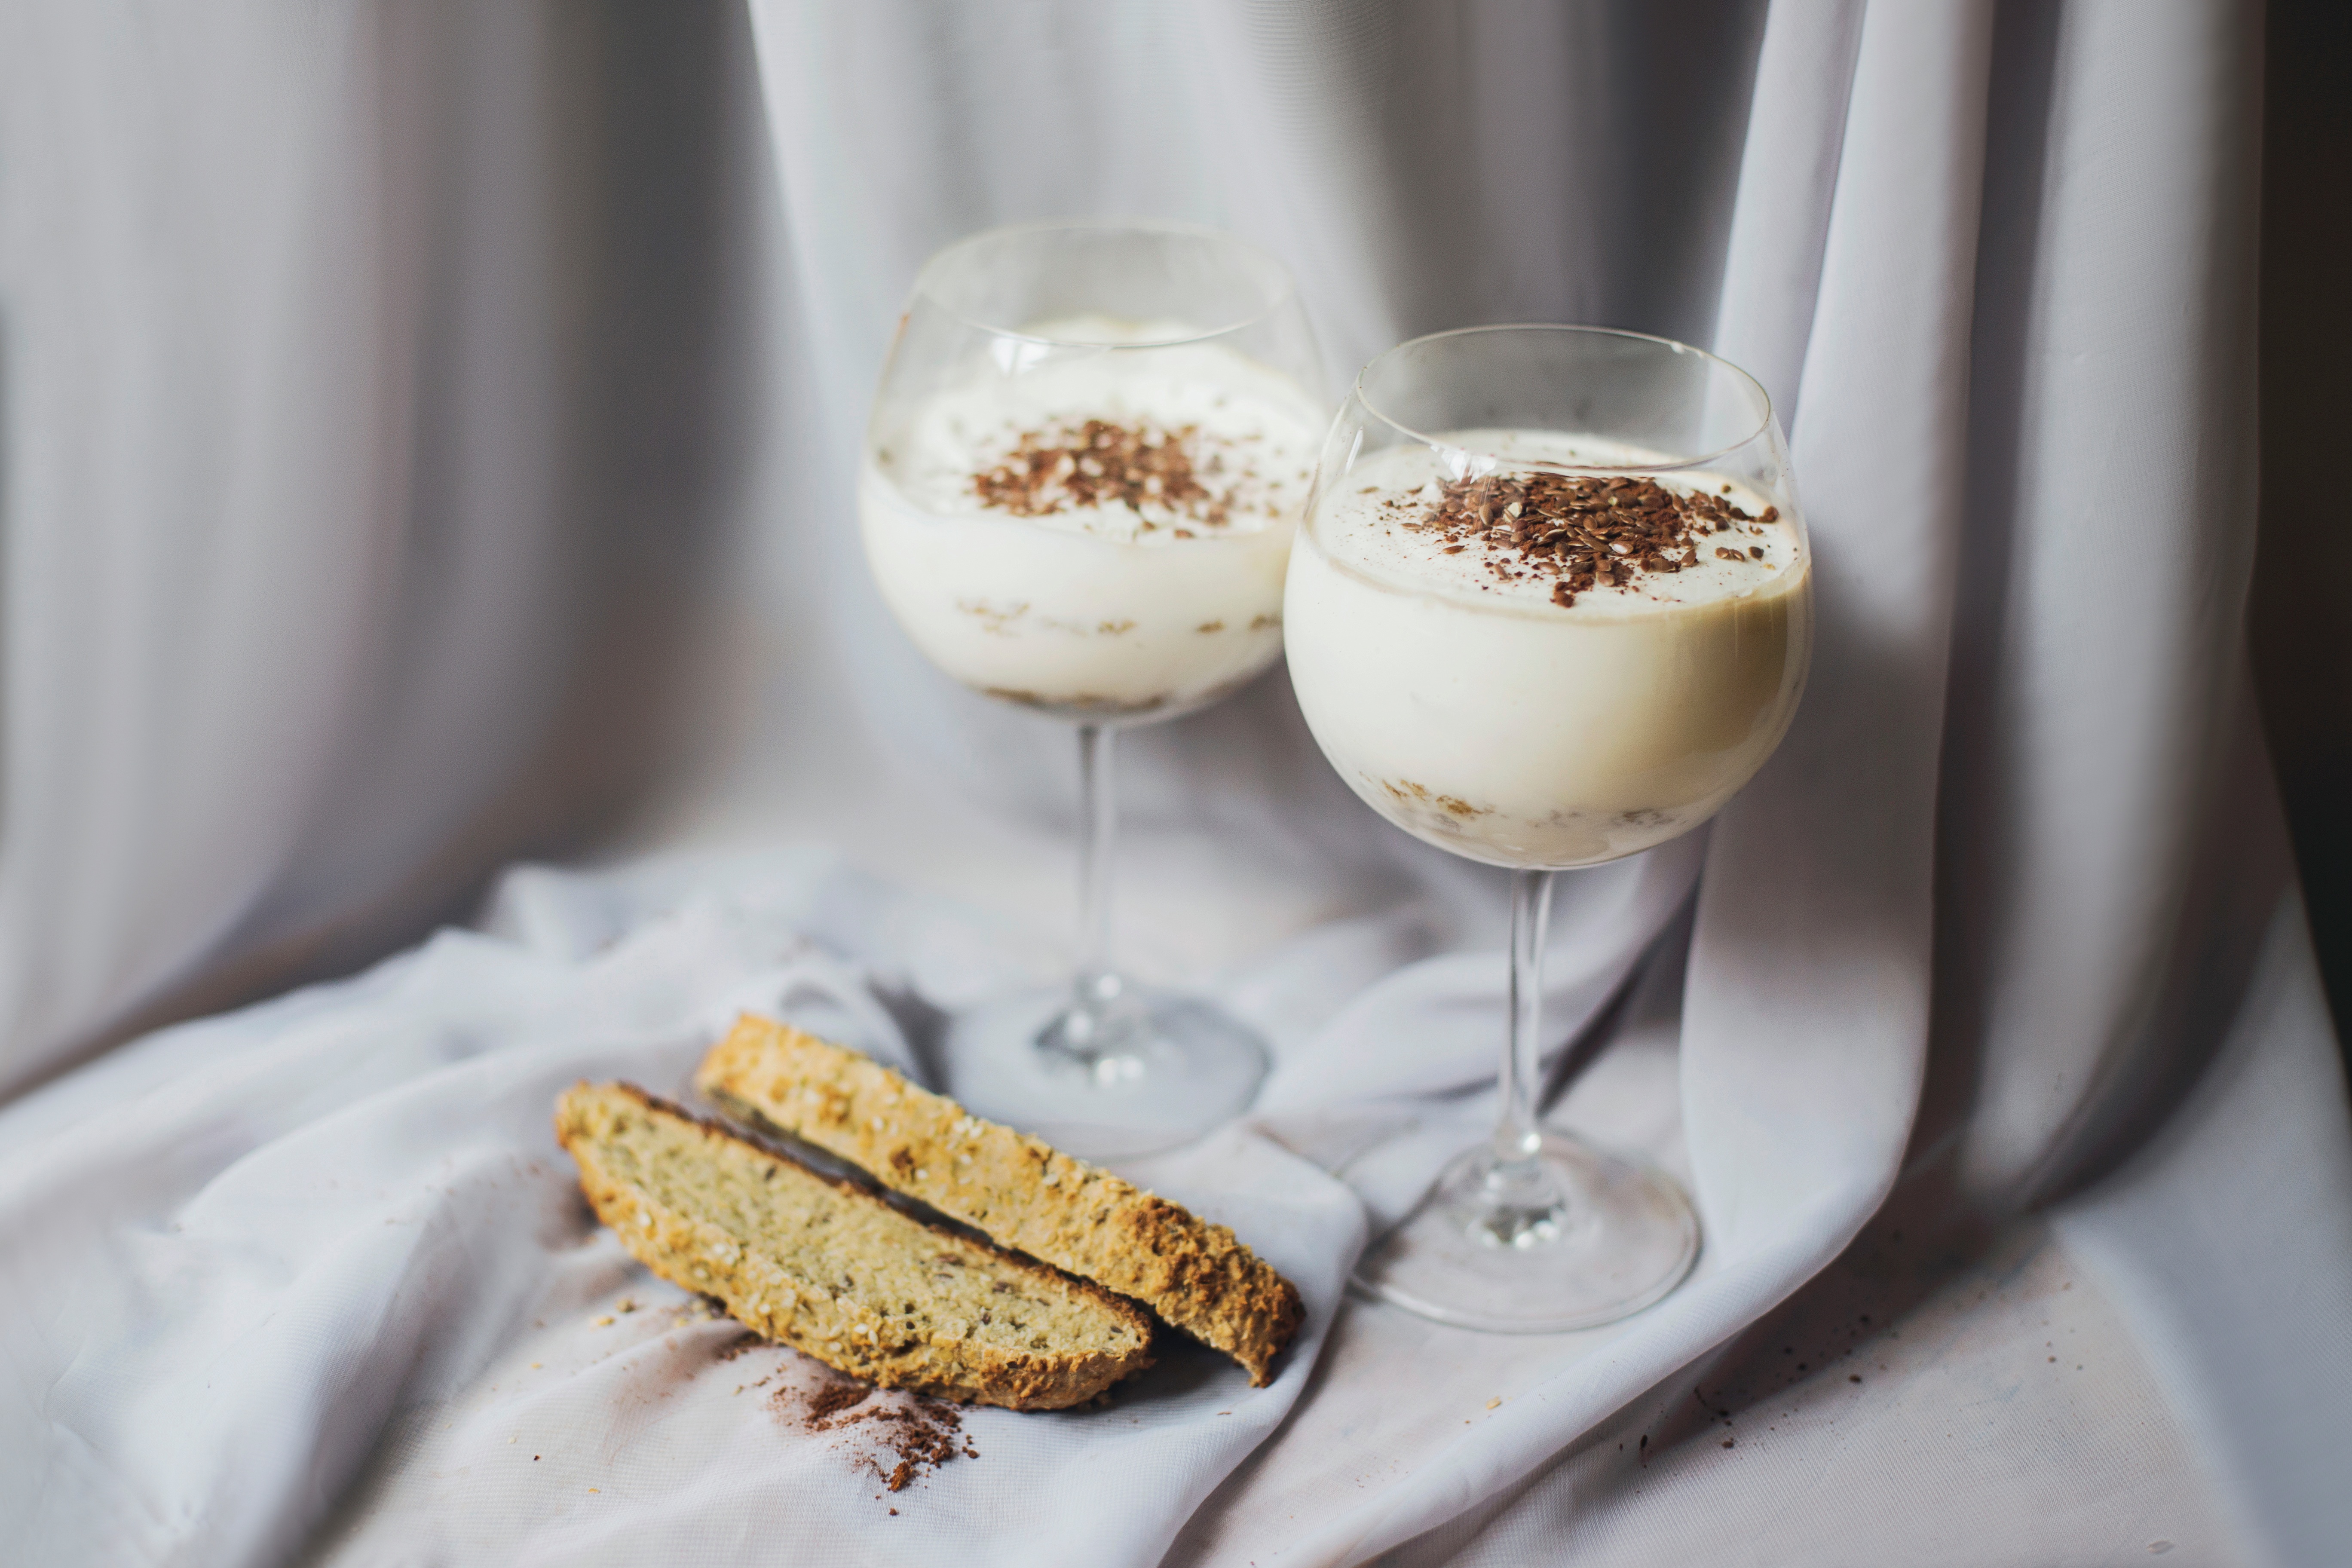
meal, food, produce, breakfast, dessert, cuisine, flavor, snack food